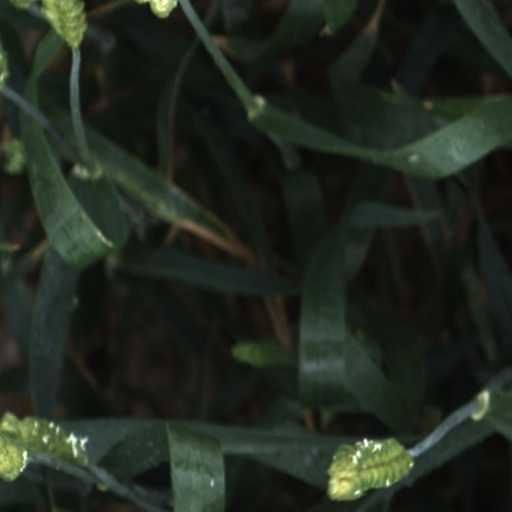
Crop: wheat